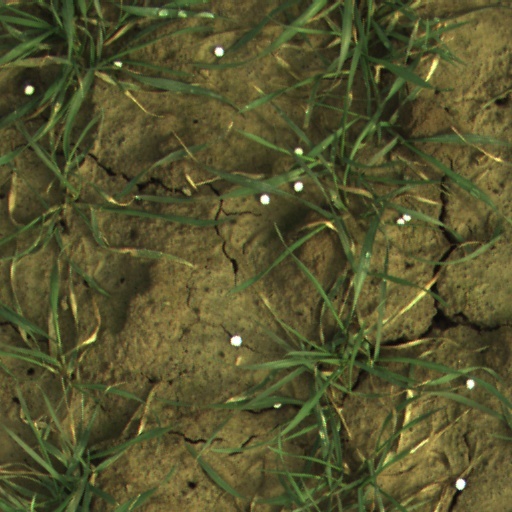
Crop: wheat